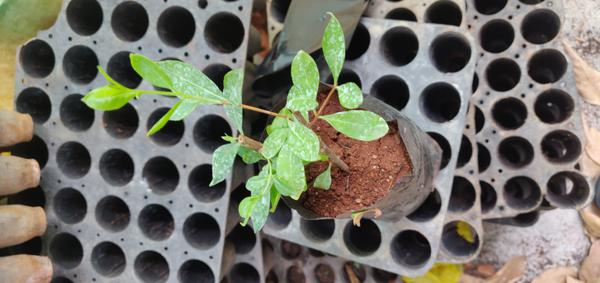
Plant: Henna